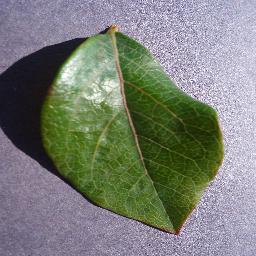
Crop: blueberry
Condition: healthy